Naval Station Sangley Point

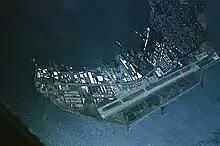
Overhead view of the Sangley Point facilities in the 1960s.

Early in December 1970, it was officially announced that U.S. Naval Station Sangley Point would be closed. On 1 July 1971, Sangley Point changed its status from active to inactive in preparation for the turnover of the facility to the government of the Philippines. The Sangley Point Closure Detail was activated under the command of an Officer-In-Charge, CAPT Waldo Atkins, with a 95-man, 7-officer contingent.